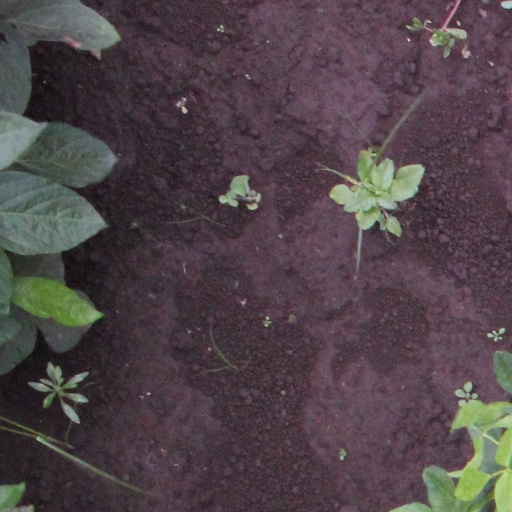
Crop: soybean